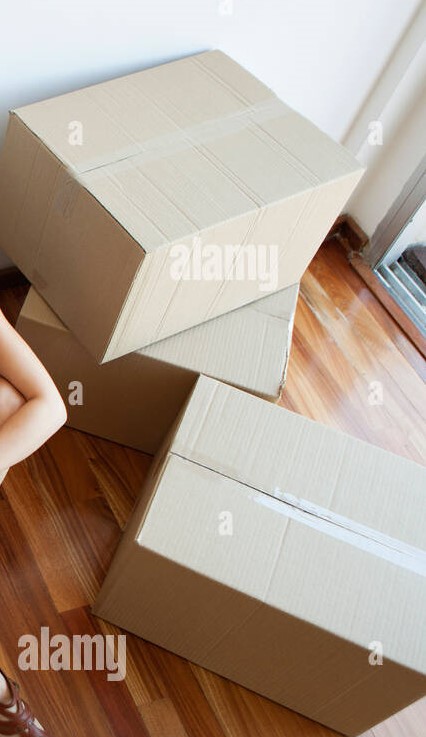
Label: cardboard